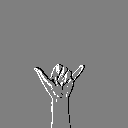
ASL letter: y